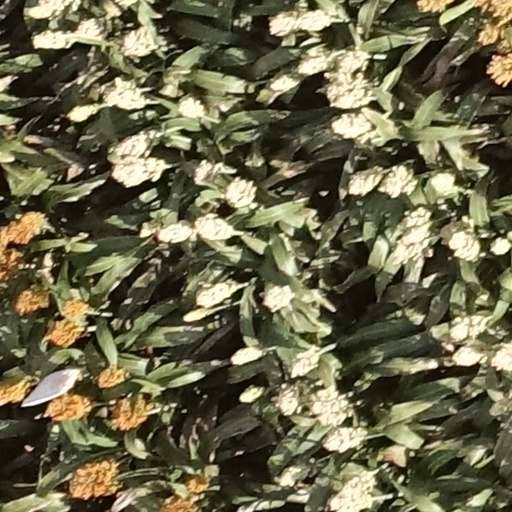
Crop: sorghum